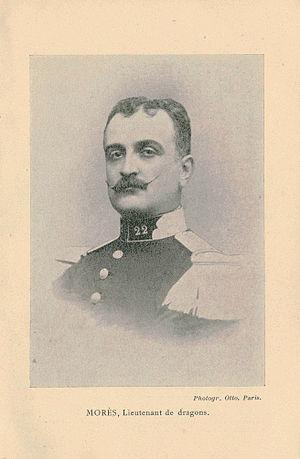
Antoine-Amédée-Marie-Vincent Manca-Amat de Vallombrosa , Marquis de Morès, (1858 - 1896), son portrait.
Antoine-Amédée-Marie-Vincent Manca-Amat de Vallombrosa, connu sous son titre de marquis de Morès, est un aventurier et militant politique français, né le 14 juin 1858 et mort le 9 juin 1896 à El Ouatia, en Tunisie.